Wookiee

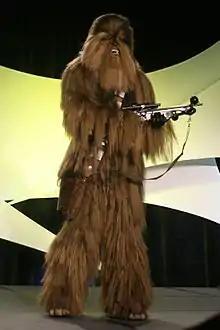
Chewbacca

Wookiees are fictional humanoid aliens in the "Star Wars" universe, native to the forest planet Kashyyyk. They are distinguished from humans by their gigantism, hirsutism, and physical strength. The most prominent Wookiee in the films is Chewbacca, the co-pilot of the "Millennium Falcon", and best friend to Han Solo.